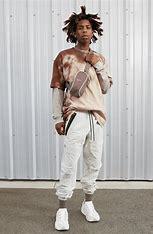
Brand: Nike
Model: Tech Hera